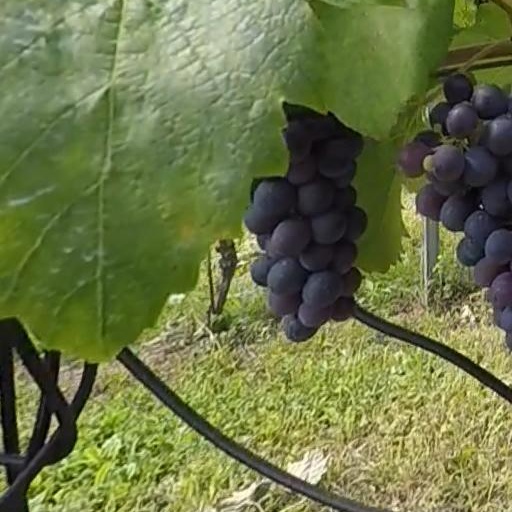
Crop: grape